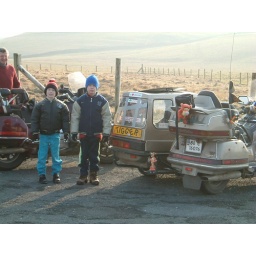
Erick, twins and bikes in the car park at the Cliffs of Moher. It's a bit chilly there in February!